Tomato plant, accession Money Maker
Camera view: bottom (45 deg); turntable rotation: 210 degrees
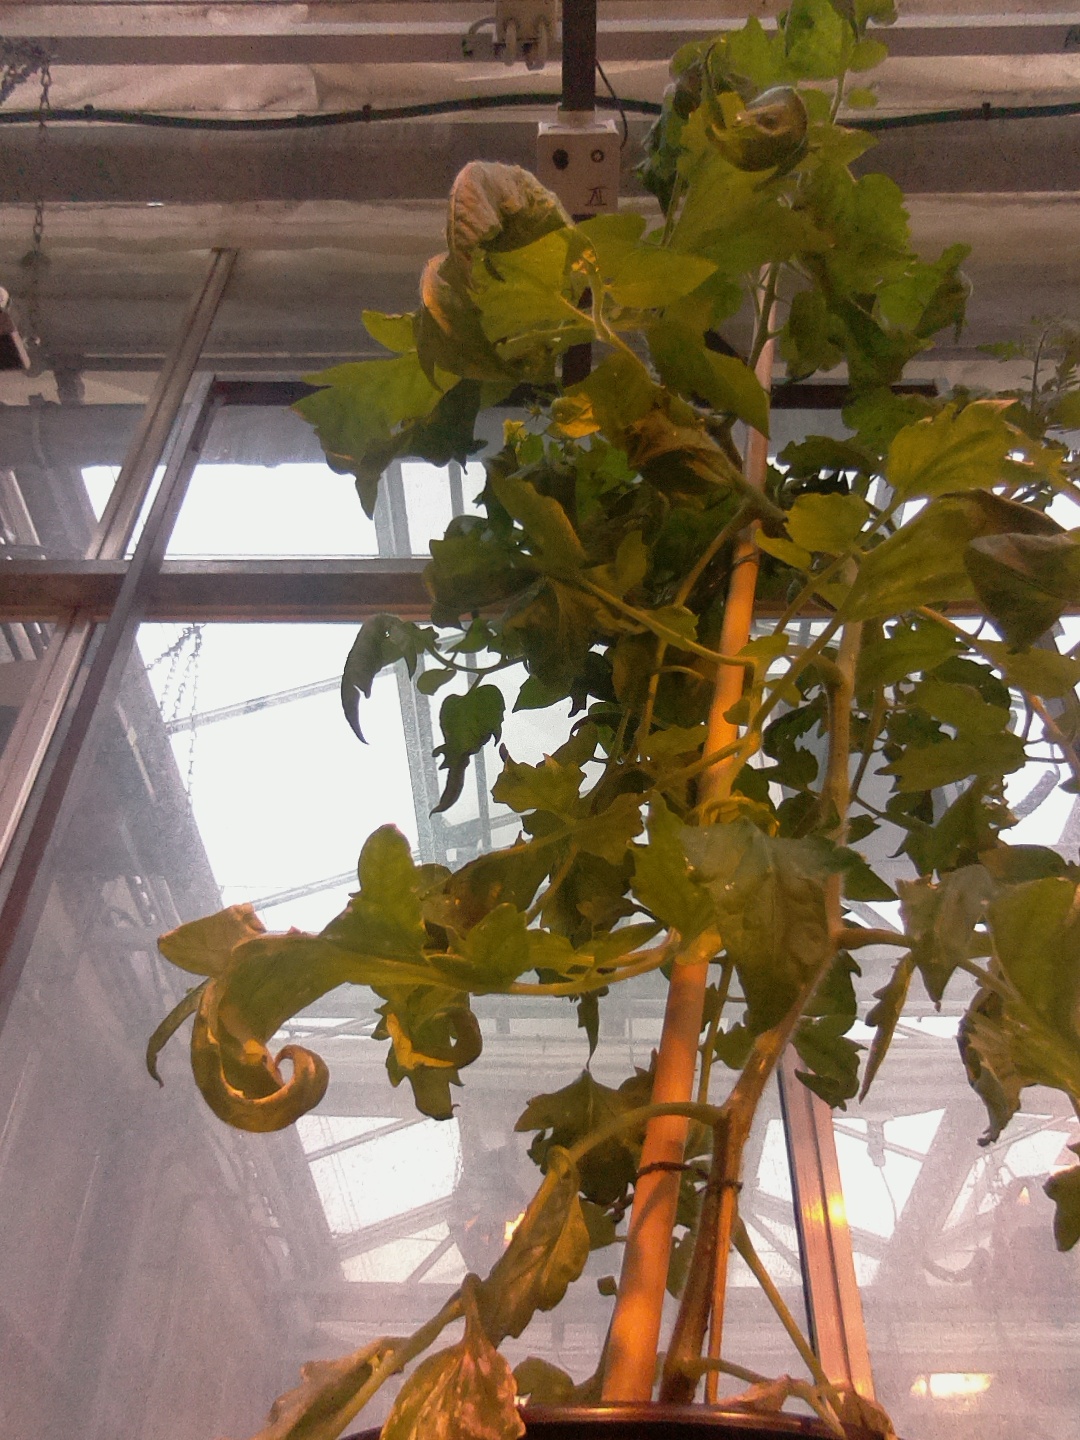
BBCH growth stage 71: 10%-20% of final fruit size